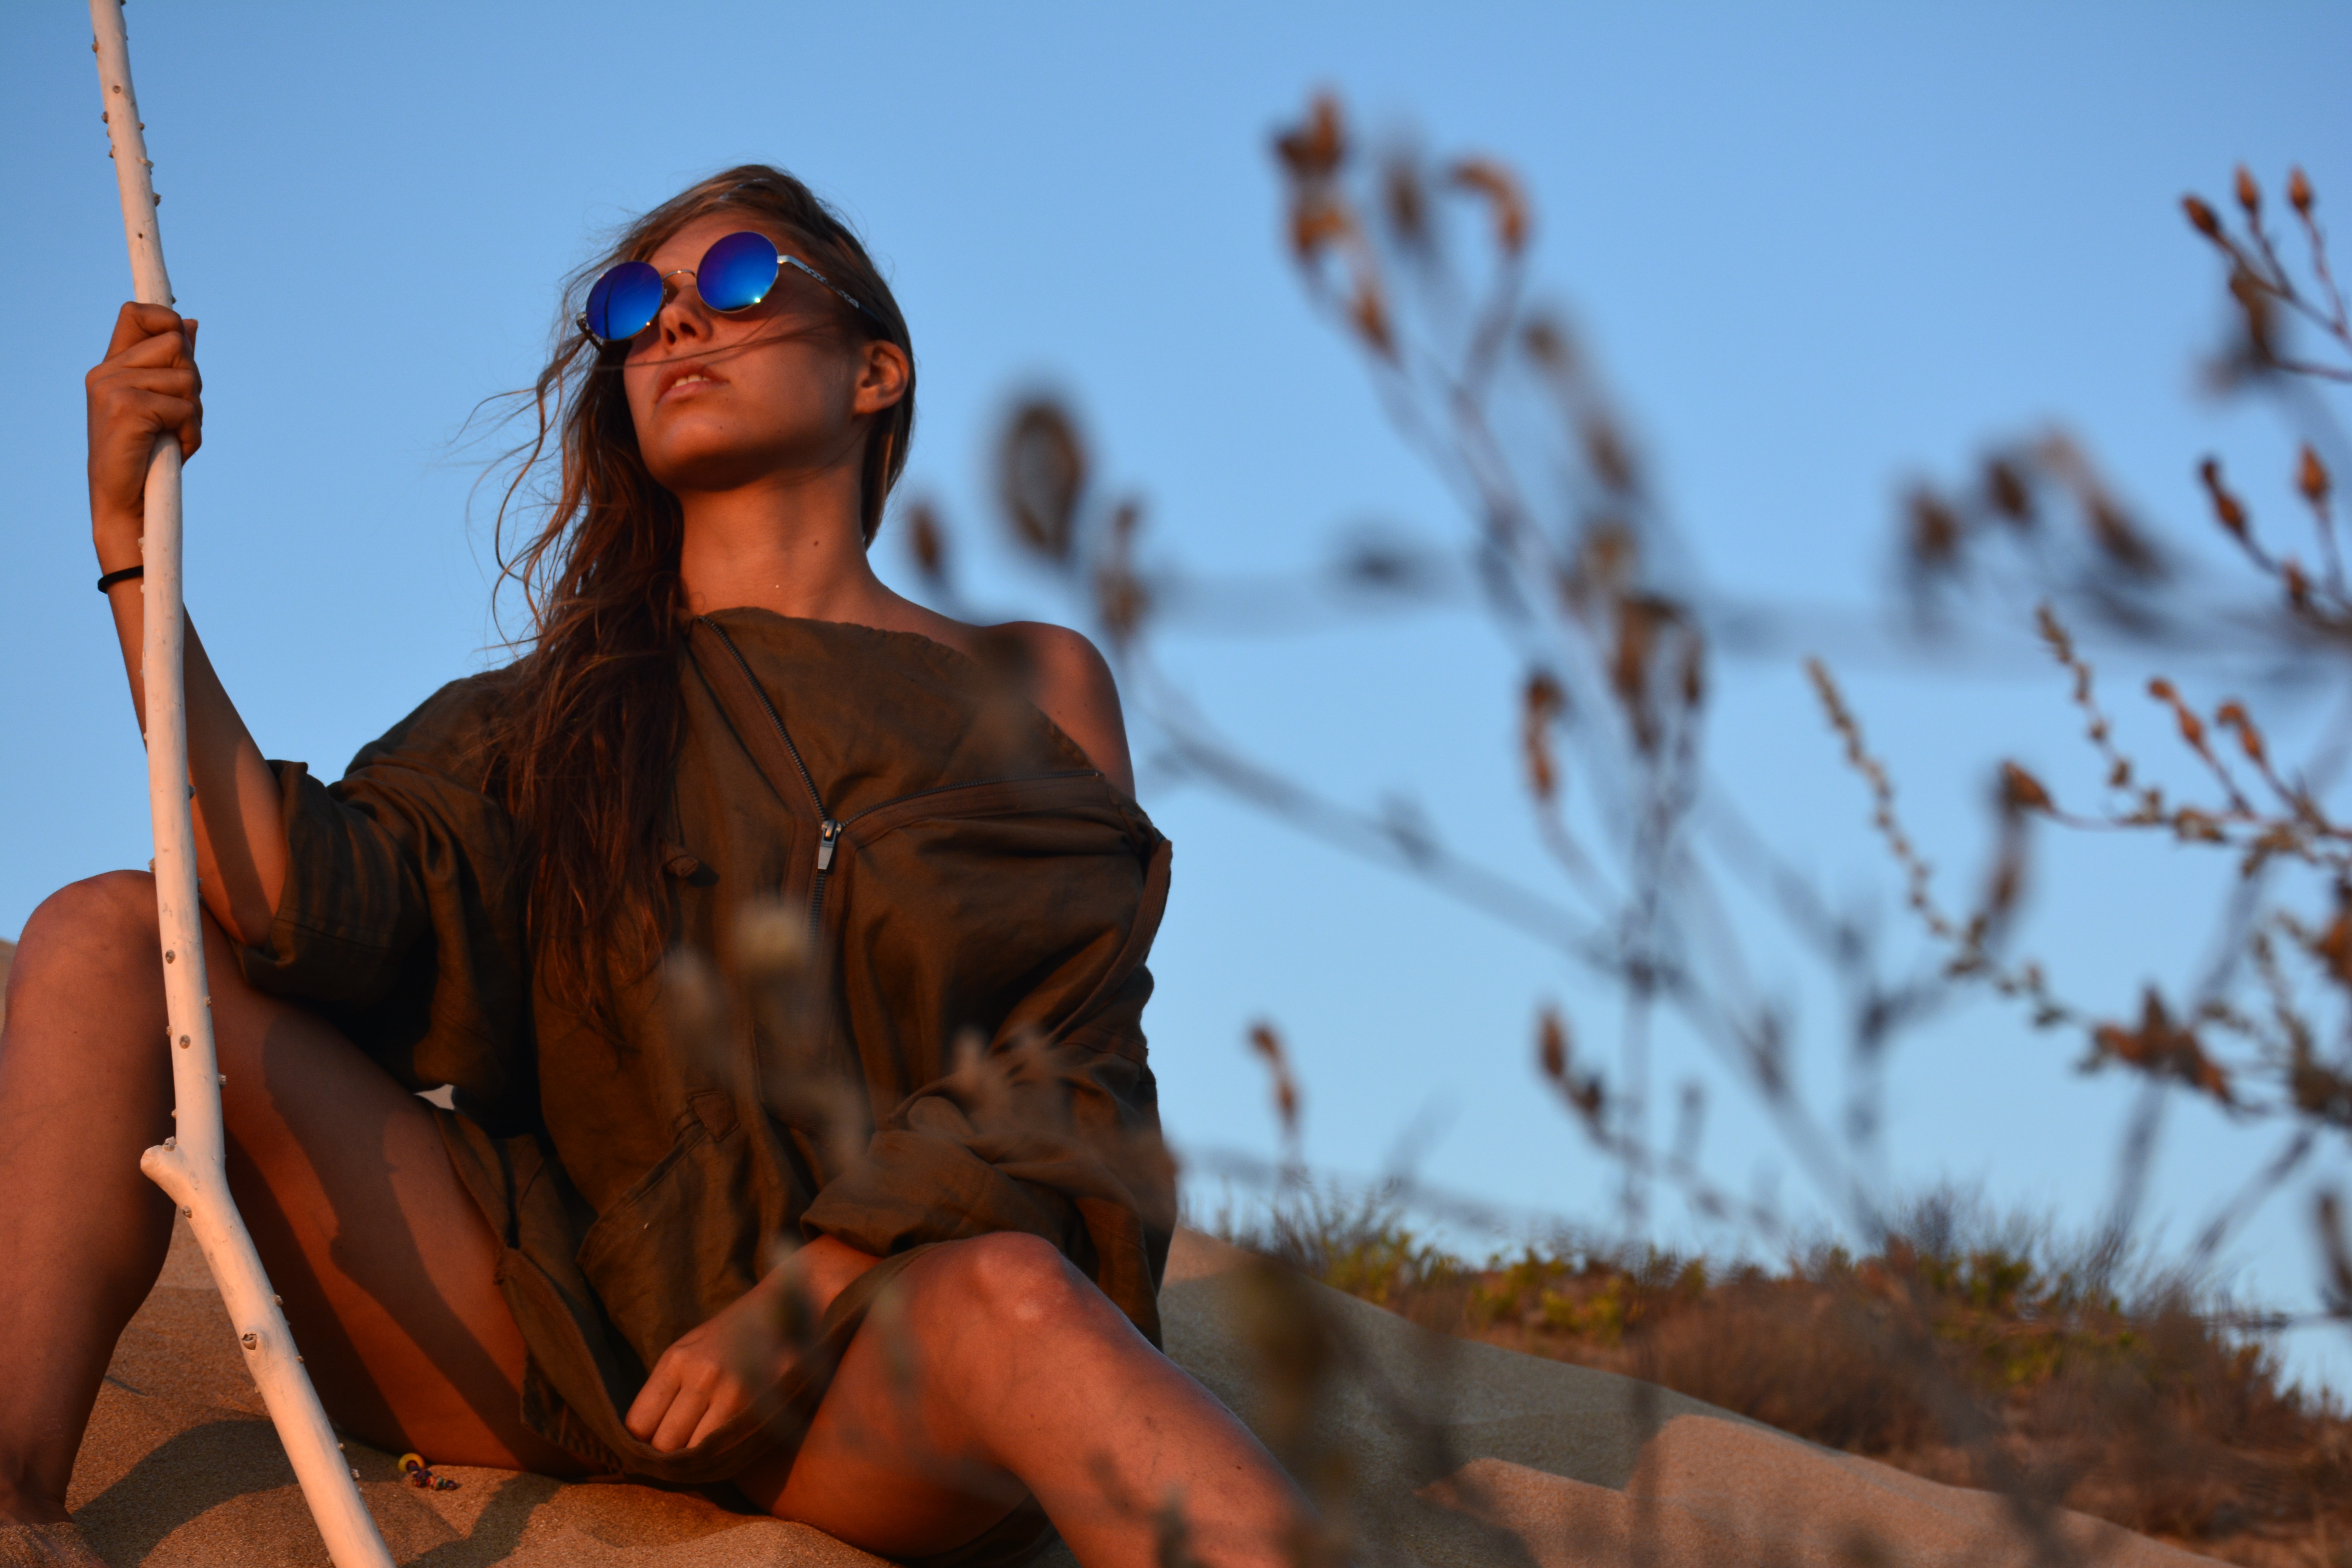
grass, sand, person, people, girl, woman, sunset, travel, model, spring, fashion, facial expression, season, outdoors, daylight, sunglasses, beauty, beautiful, modeling, wear, photo shoot, wooden stick